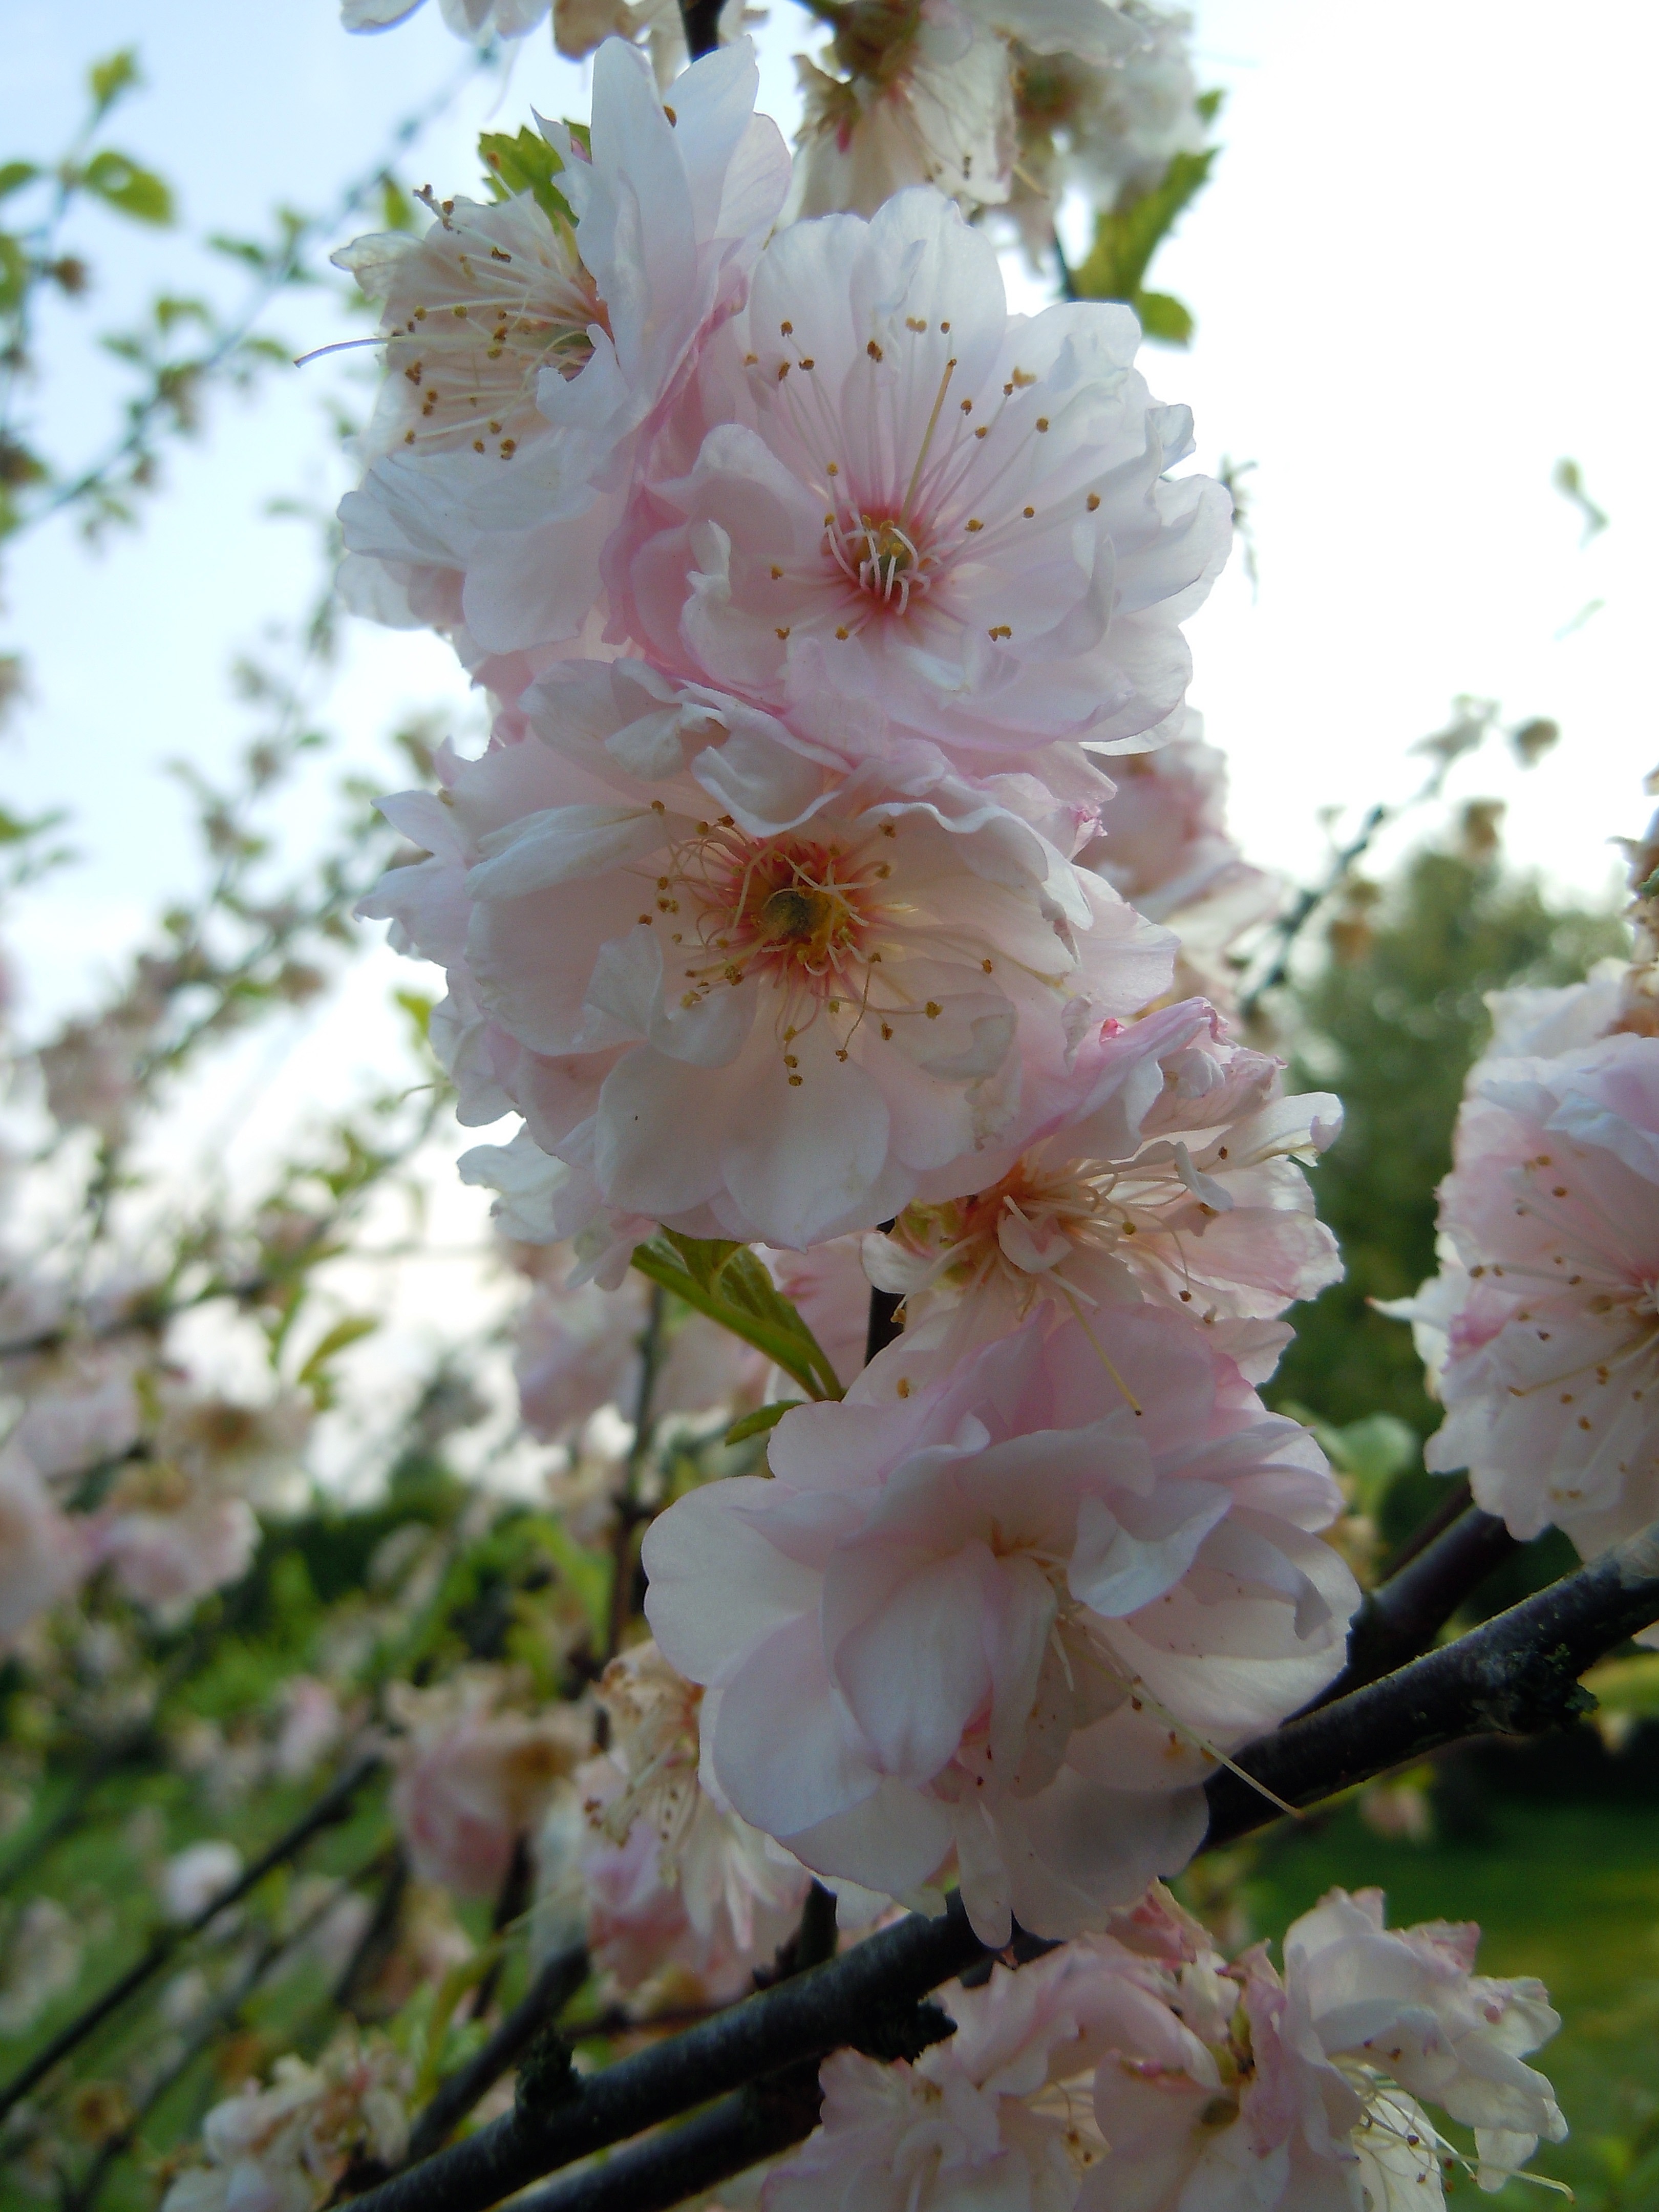
branch, blossom, plant, flower, petal, bloom, spring, produce, botany, flora, cherry blossom, shrub, flowering plant, rose family, cherry blossoms, japanese cherry, land plant